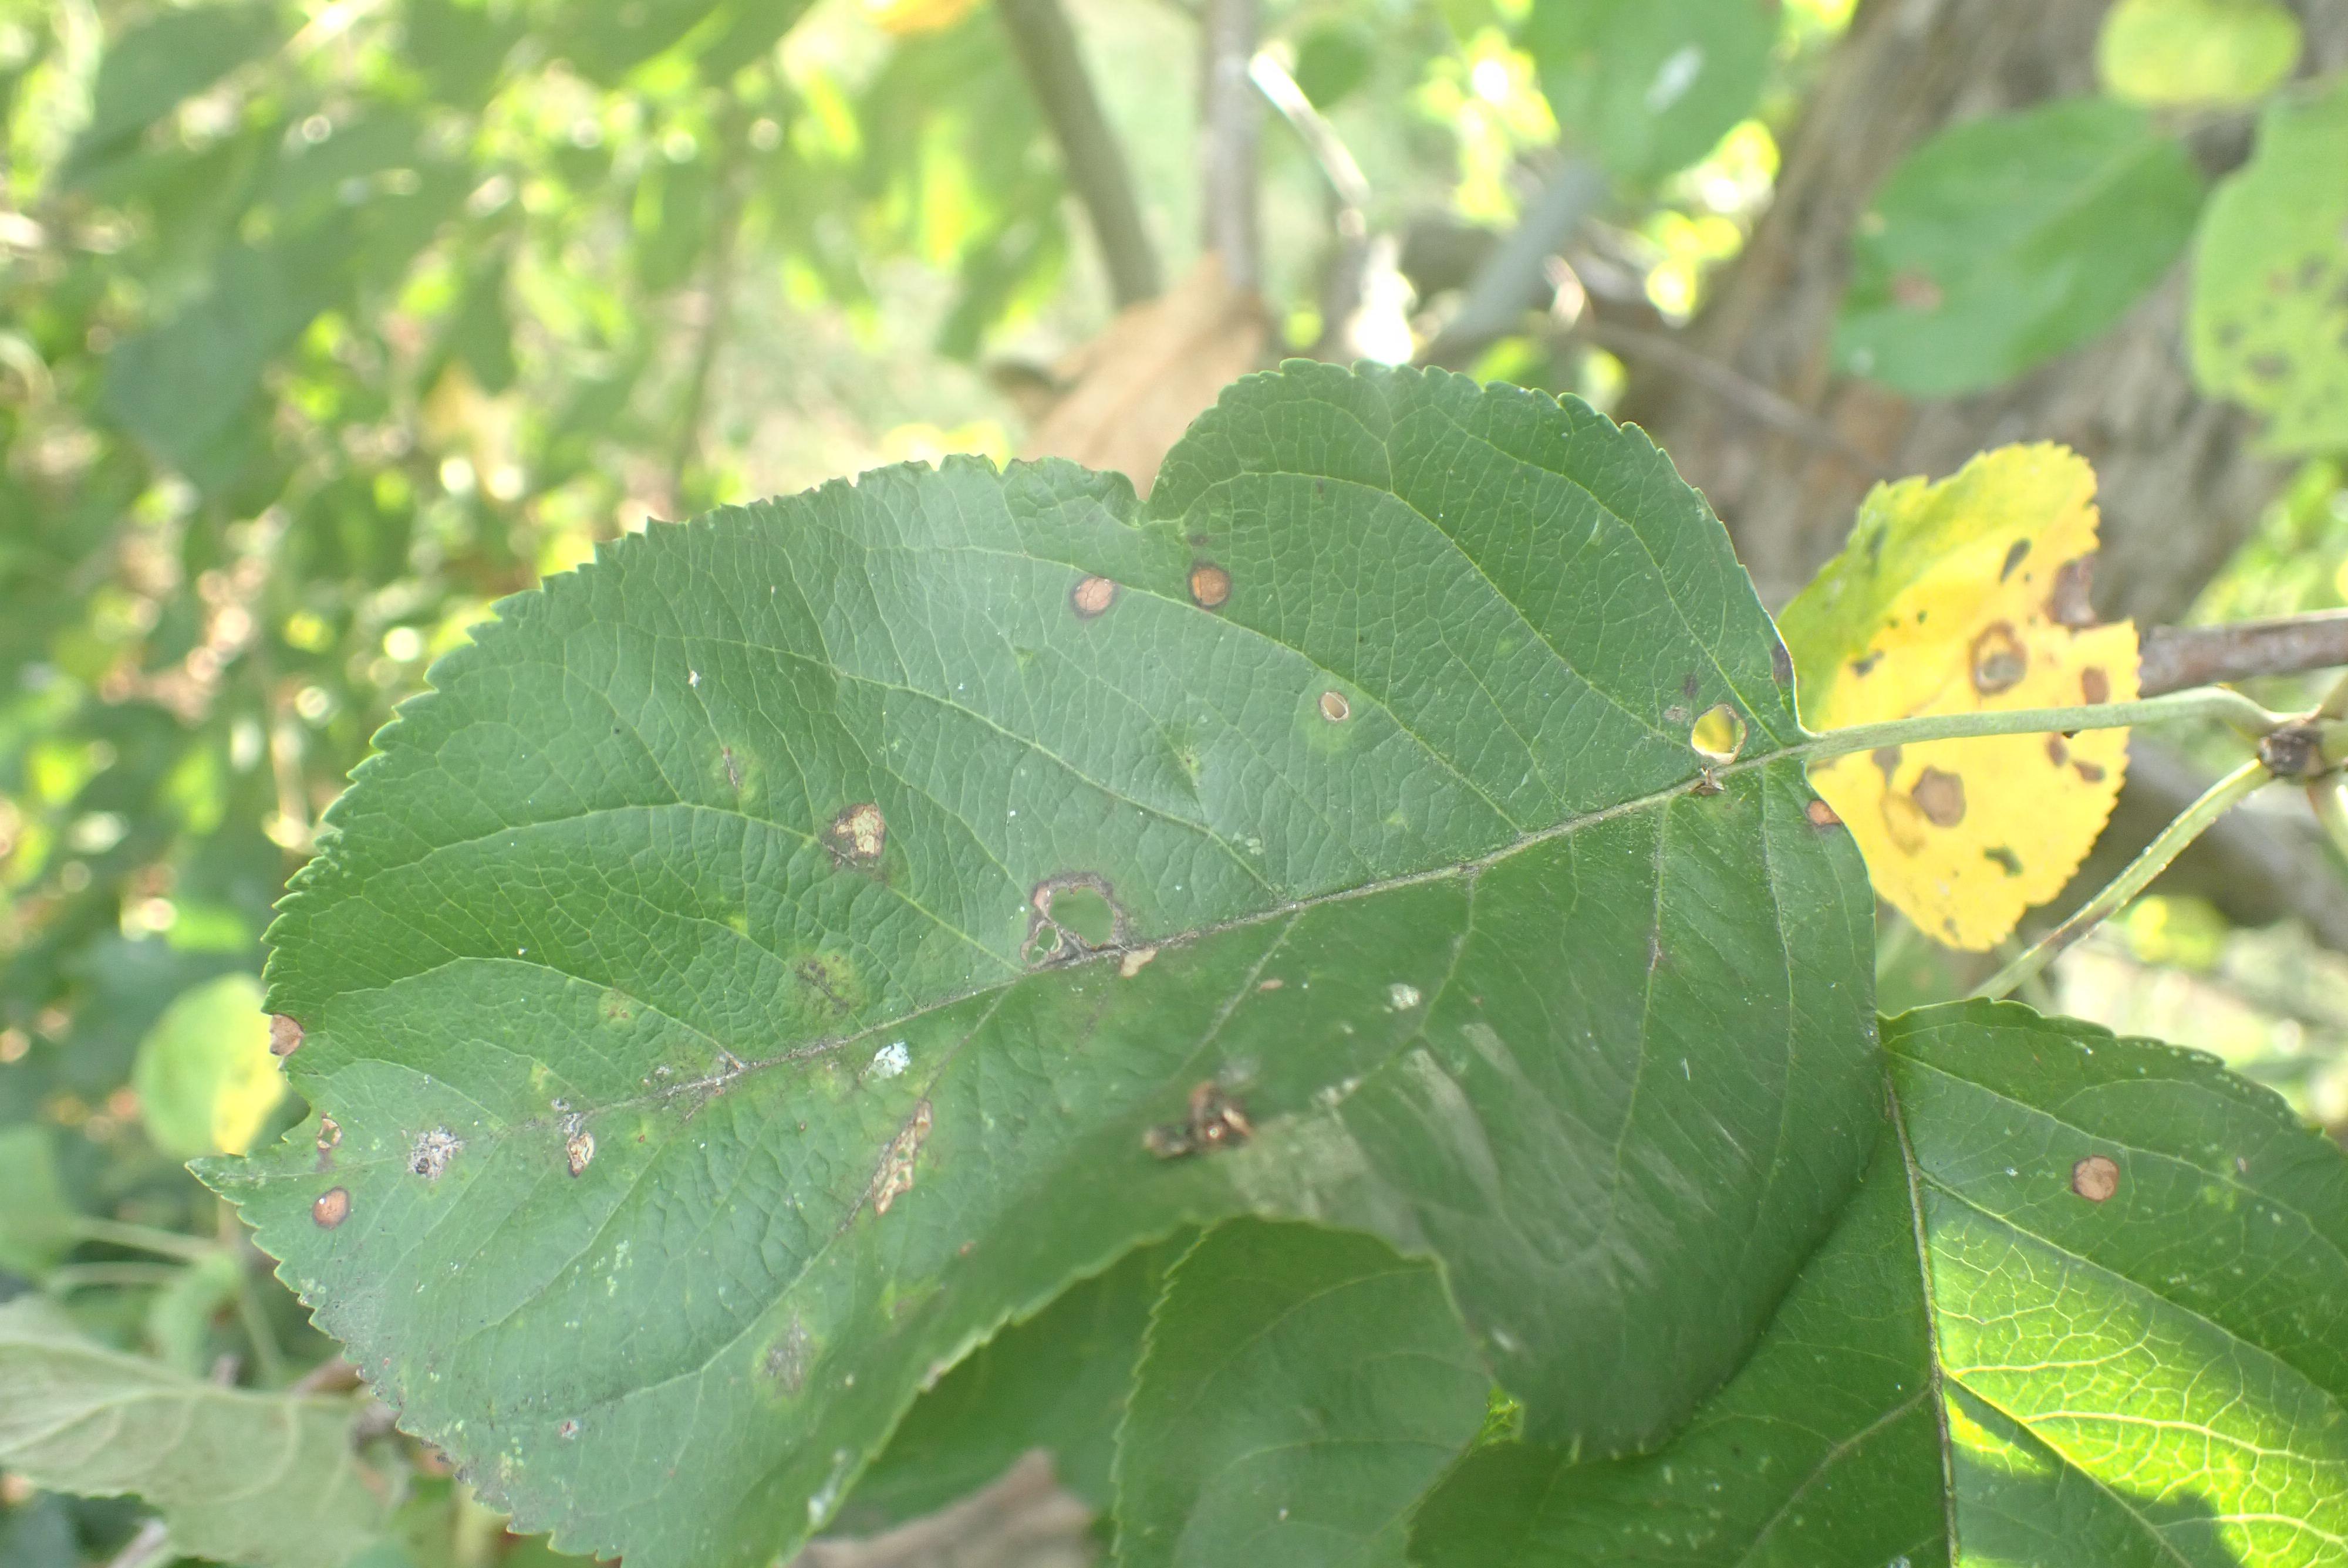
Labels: complex